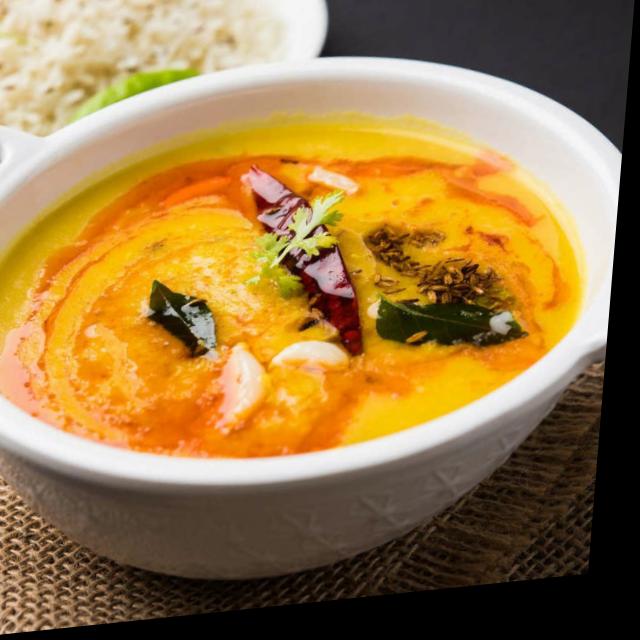
Dish: dal_makhani